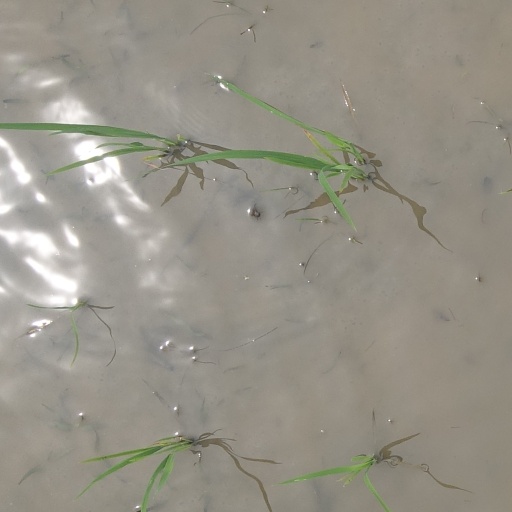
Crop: rice